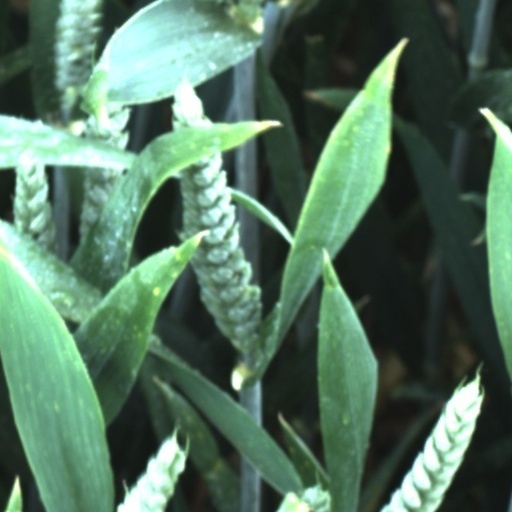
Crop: wheat